Chernobyl disaster

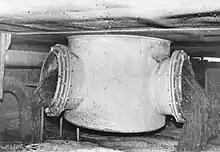
Chernobyl lava-like corium, formed by fuel-containing mass, flowed into the basement of the plant.

Two floors of bubbler pools beneath the reactor served as a large water reservoir for the emergency cooling pumps and as a pressure suppression system capable of condensing steam in case of a small broken steam pipe; the third floor above them, below the reactor, served as a steam tunnel. The steam released by a broken pipe was supposed to enter the steam tunnel and be led into the pools to bubble through a layer of water. After the disaster, the pools and the basement were flooded because of ruptured cooling water pipes and accumulated firefighting water.